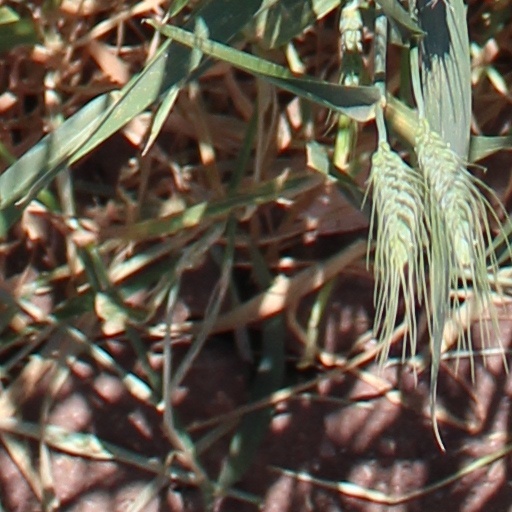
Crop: wheat